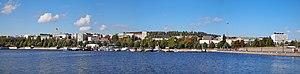
Le Rallye des 1000 lacs 1981, disputé du 28 au 30 août 1981, est la quatre-vingt-seizième manche du championnat du monde des rallyes courue depuis 1973, et la neuvième manche du Championnat du monde des rallyes 1981.